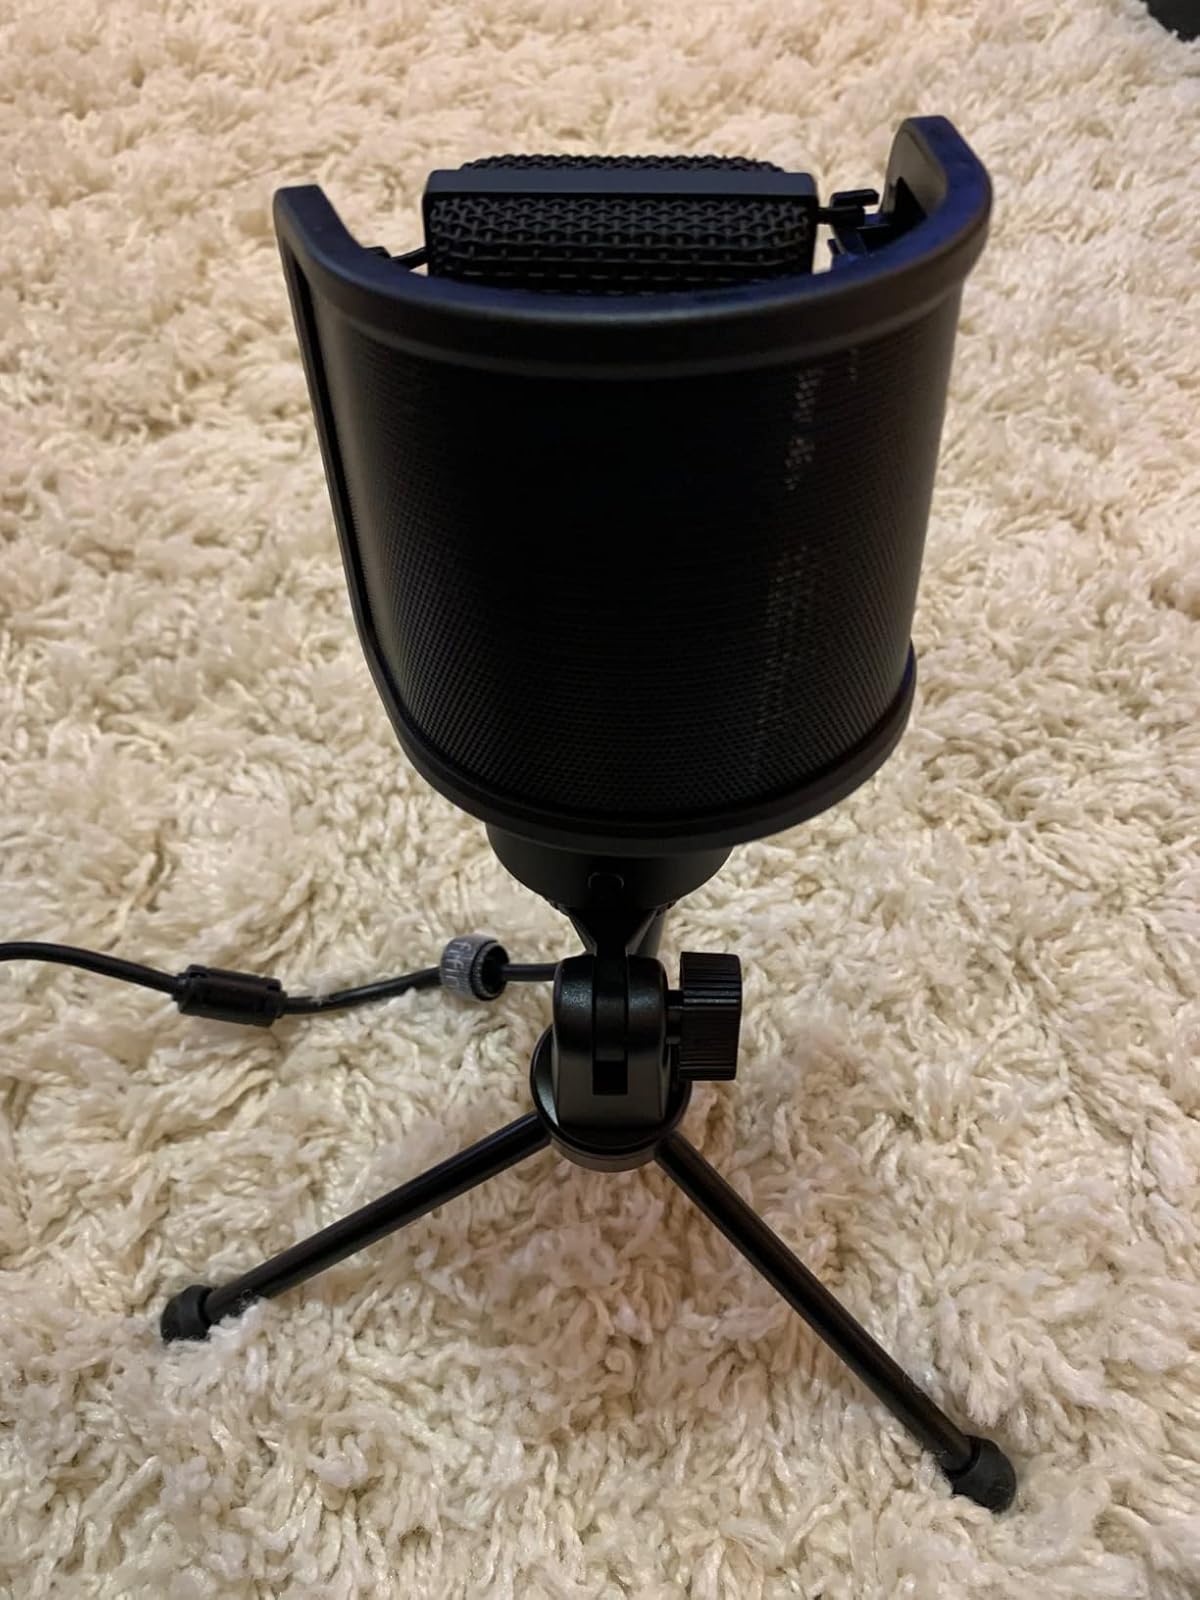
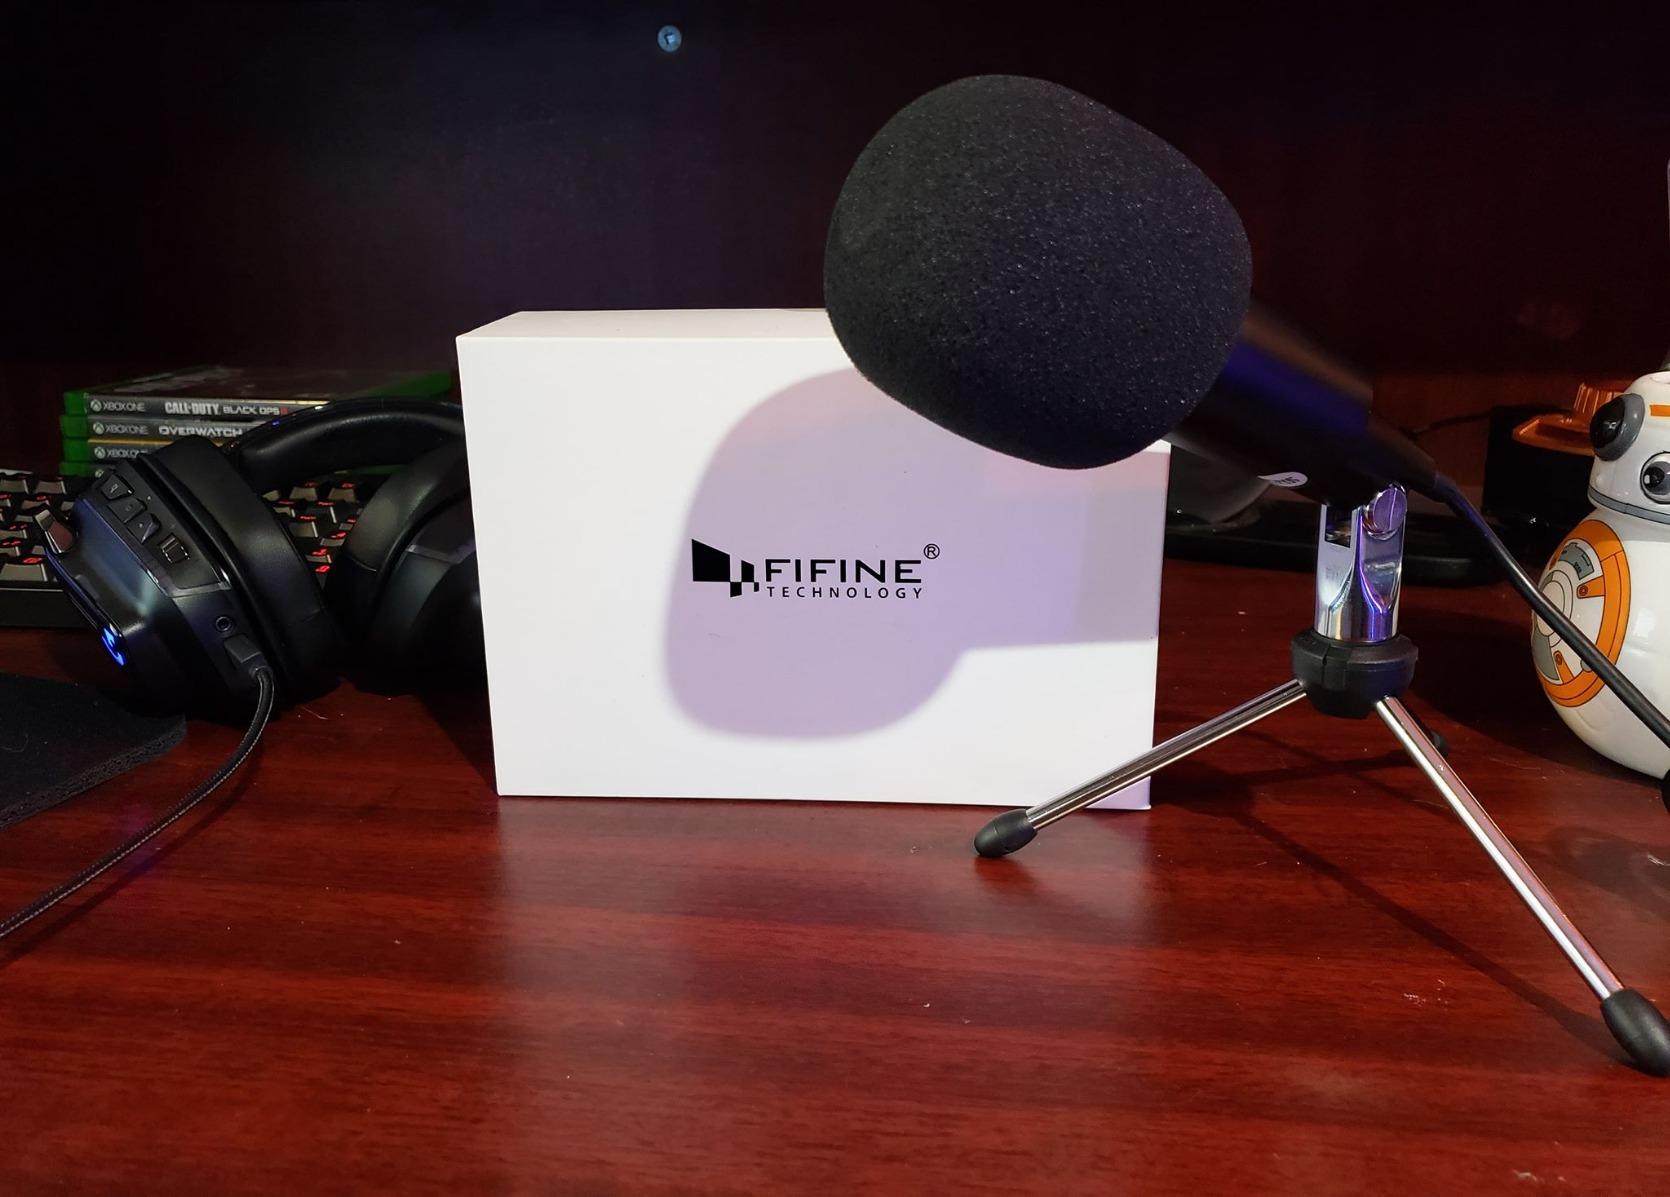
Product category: microphone
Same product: no